Vittorio Rossi

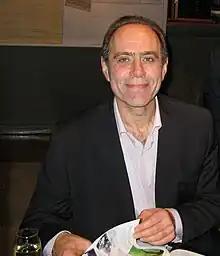
Mr. Rossi, October 2010

Vittorio Luciano Rossi (born April 16, 1961) is a playwright, actor and screenwriter born in Montreal, Quebec, Canada. He grew up in the district of Ville Emard. Graduating from Concordia University in 1985 with a B.F.A. specializing in theatre performance, Rossi has earned the respect of the national theatre community with his award-winning plays. Mr. Rossi received two consecutive Best New Play Awards at the Quebec Drama Festival in 1986 and 1987 with "Little Blood Brother" and "Backstreets". His plays have been produced in Montreal, Toronto, Ottawa, Vancouver, New York City, Boston, Syracuse and The Stratford Festival in Ontario.